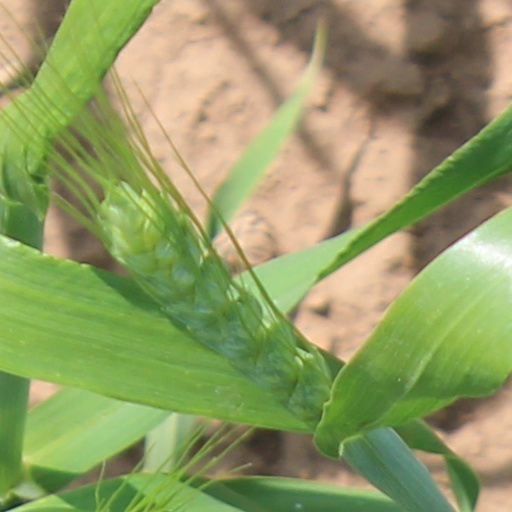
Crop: wheat